Constantine VIII

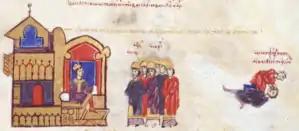
Emperor Constantine VIII (left) orders the blinding of Nikephoros Komnenos,miniature from the "Madrid Skylitzes"

The start of the decline of the Byzantine Empire has been linked to Constantine's accession to the throne. His reign has been described as "an unmitigated disaster", "a break up of the system" and the cause of "a collapse of the military power of the Empire".